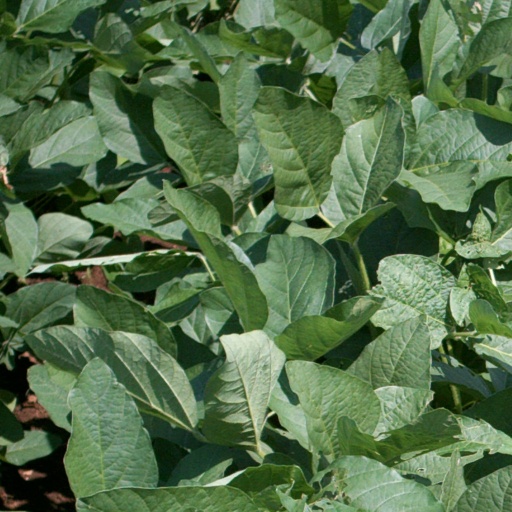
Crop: soybean